Guardians of the Lost Code

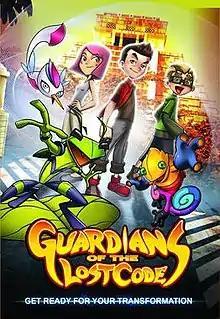
Film poster

Guardians of the Lost Code is a 2010 animated adventure film, created by Ricardo González Duprat, distributed by Videocine.